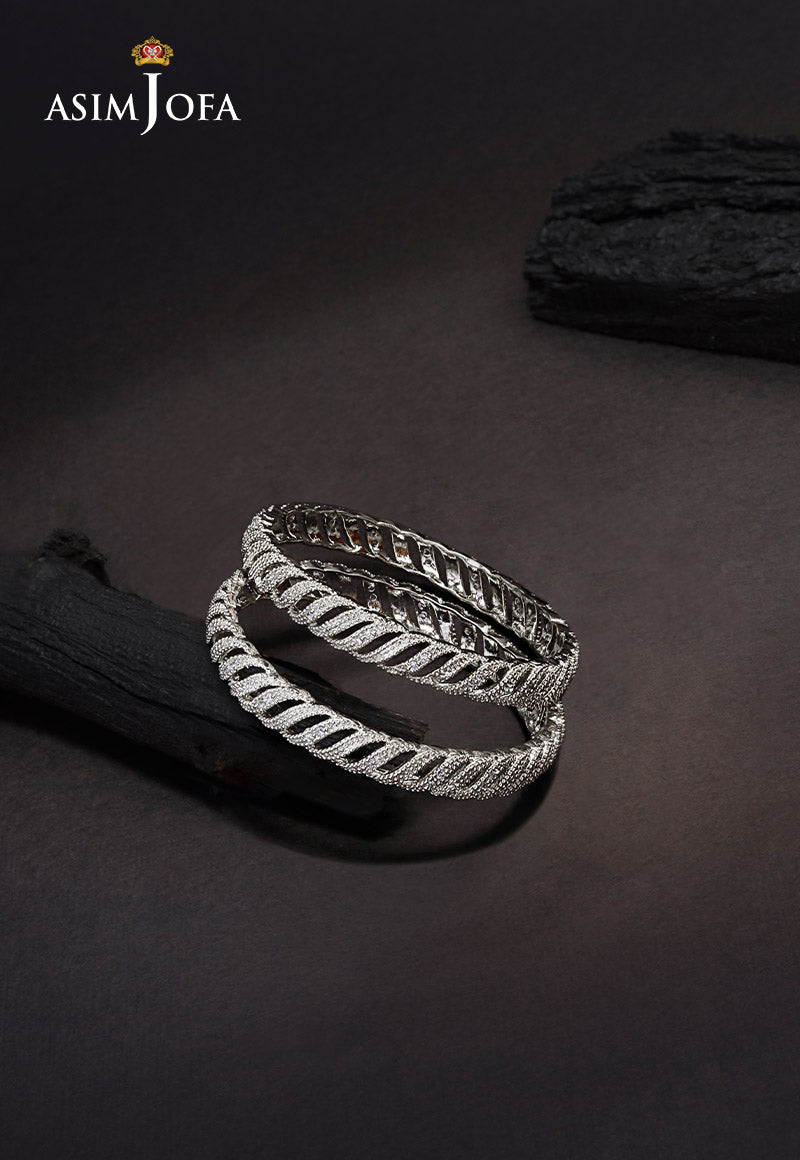
silver jafra double band ring